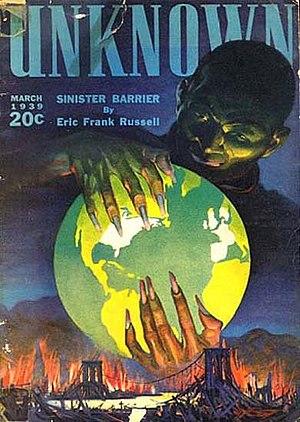
Le magazine Unknown est un pulp de fantasy publié de 1939 à 1943. Il est fortement lié au magazine Astounding Stories, que John W. Campbell éditait également. Plus d'un auteur et plus d'un illustrateur ont contribué aux deux magazines.